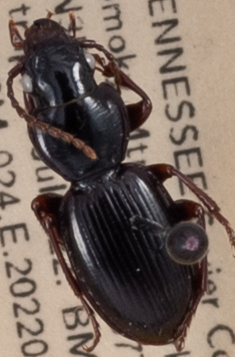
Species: Cyclotrachelus freitagi
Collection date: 2022-07-05
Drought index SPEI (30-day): -0.938
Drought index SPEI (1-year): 0.536
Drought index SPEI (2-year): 0.866